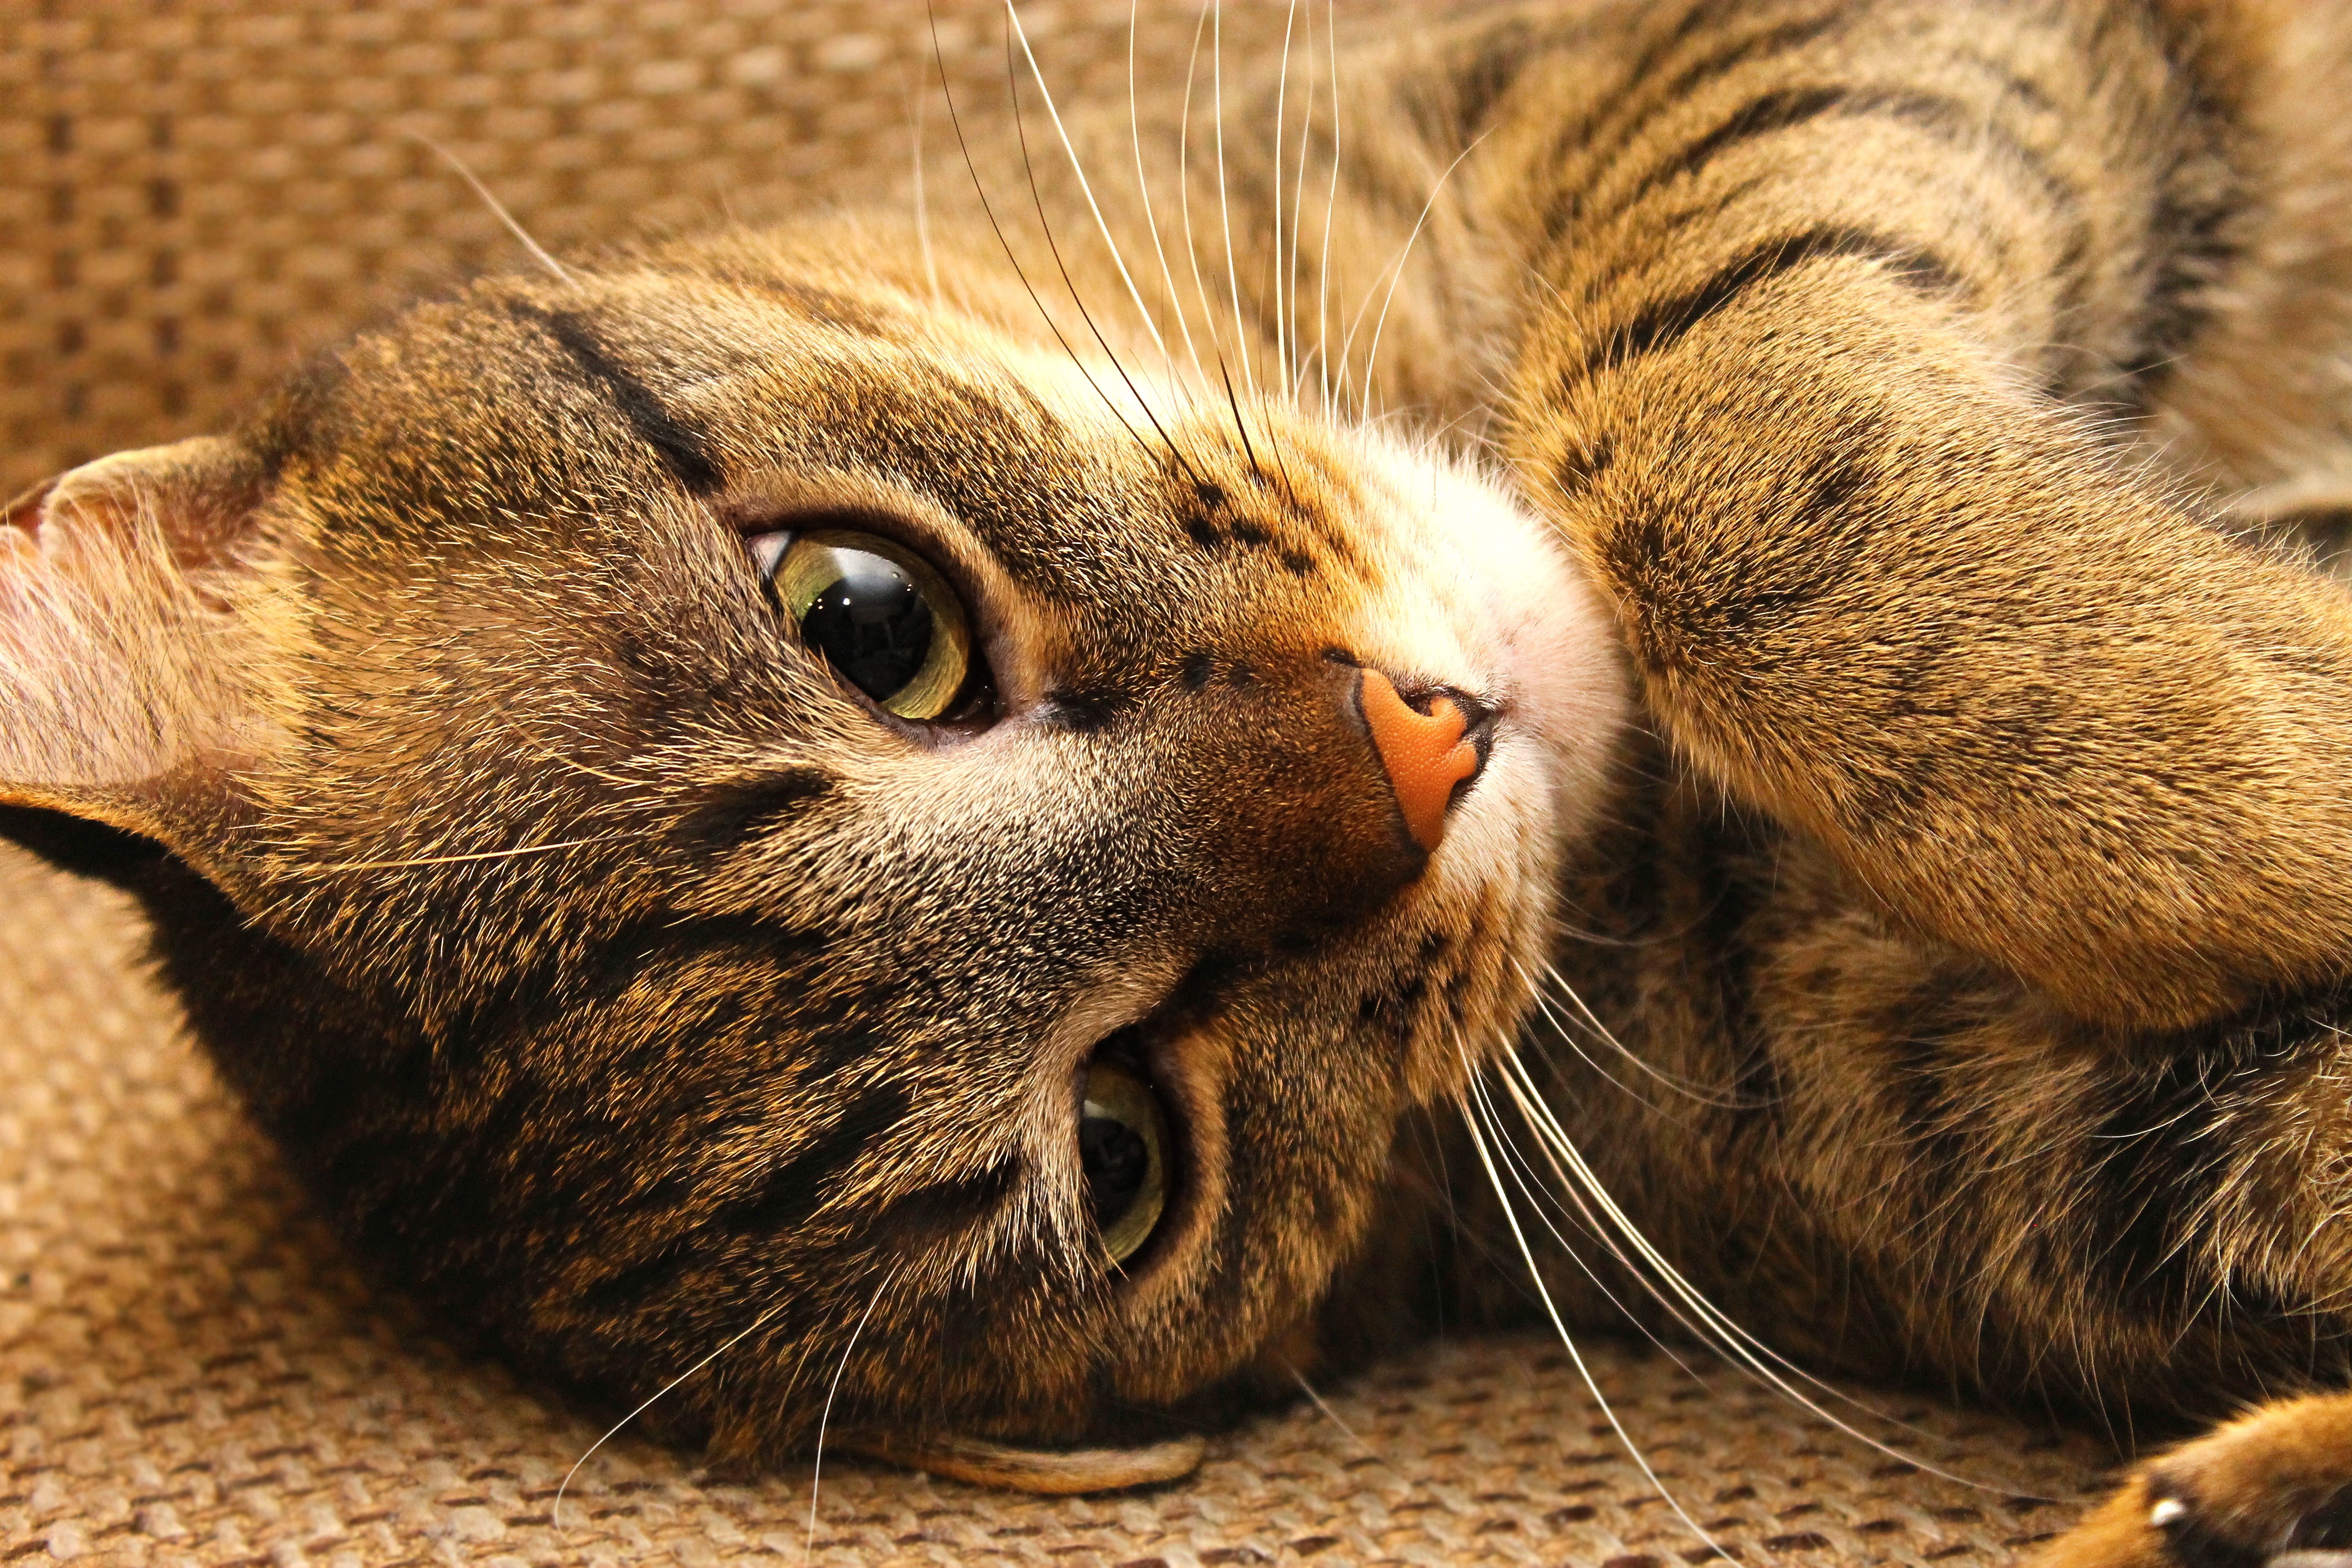
animal, cute, relax, kitten, cat, peaceful, tabby, mammal, rest, fauna, mustache, close up, pets, nose, eyes, whiskers, snout, eye, vertebrate, domestic cat, tabby cat, european shorthair, my favorite, wild cat, small to medium sized cats, cat like mammal